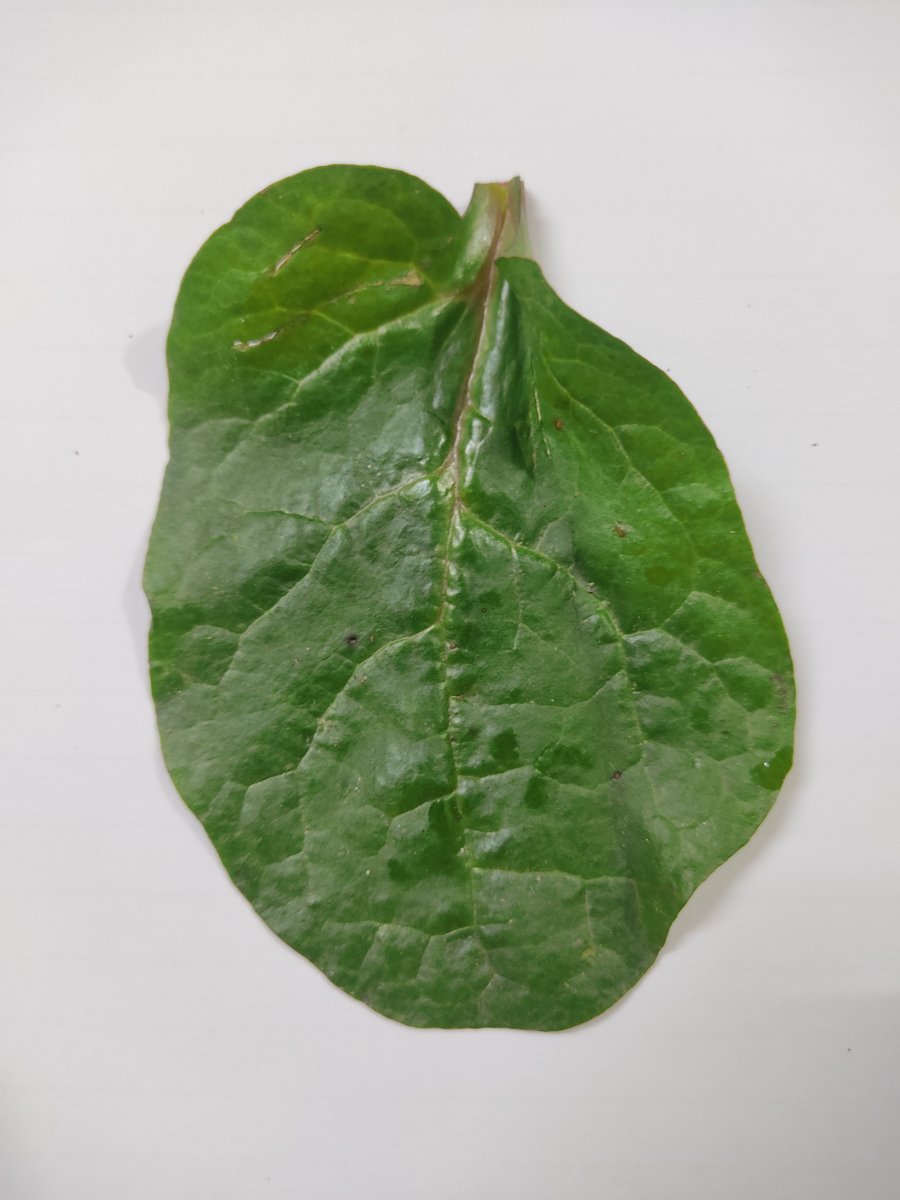
Label: Healthy-Leaf